Assam

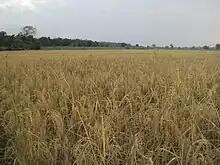
A paddy field in Assam

The 35 administrative districts of Assam are delineated based on geographic features such as rivers, hills, and forests.